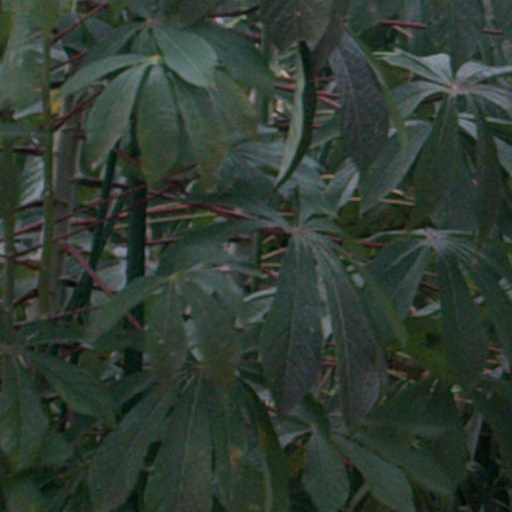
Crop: cassava